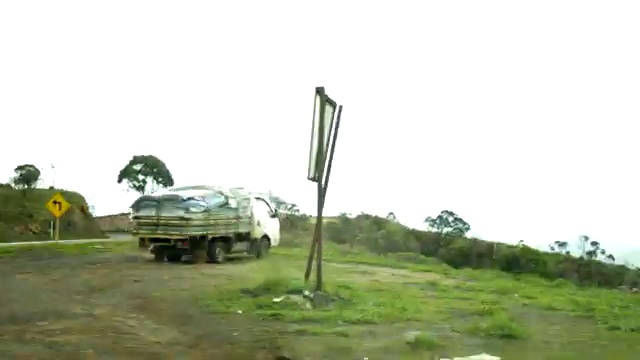
Fire: no
Smoke: no